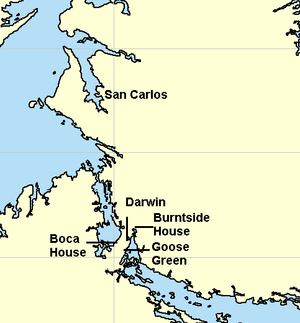
Darwin (Falkland)
Darwin på Falklandsøerne.
Darwin, er en mindre bebyggelse på Falklandsøerne, som ligger på en landtange, der forbinder den østlige og vestlige del af hovedøen East Falkland.